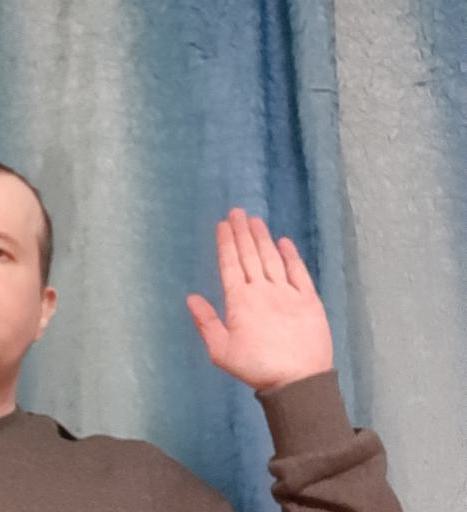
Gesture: stop